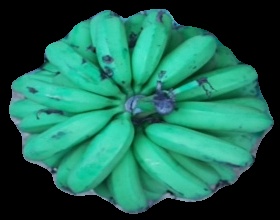
Variety: pachbale
Grade: grade2